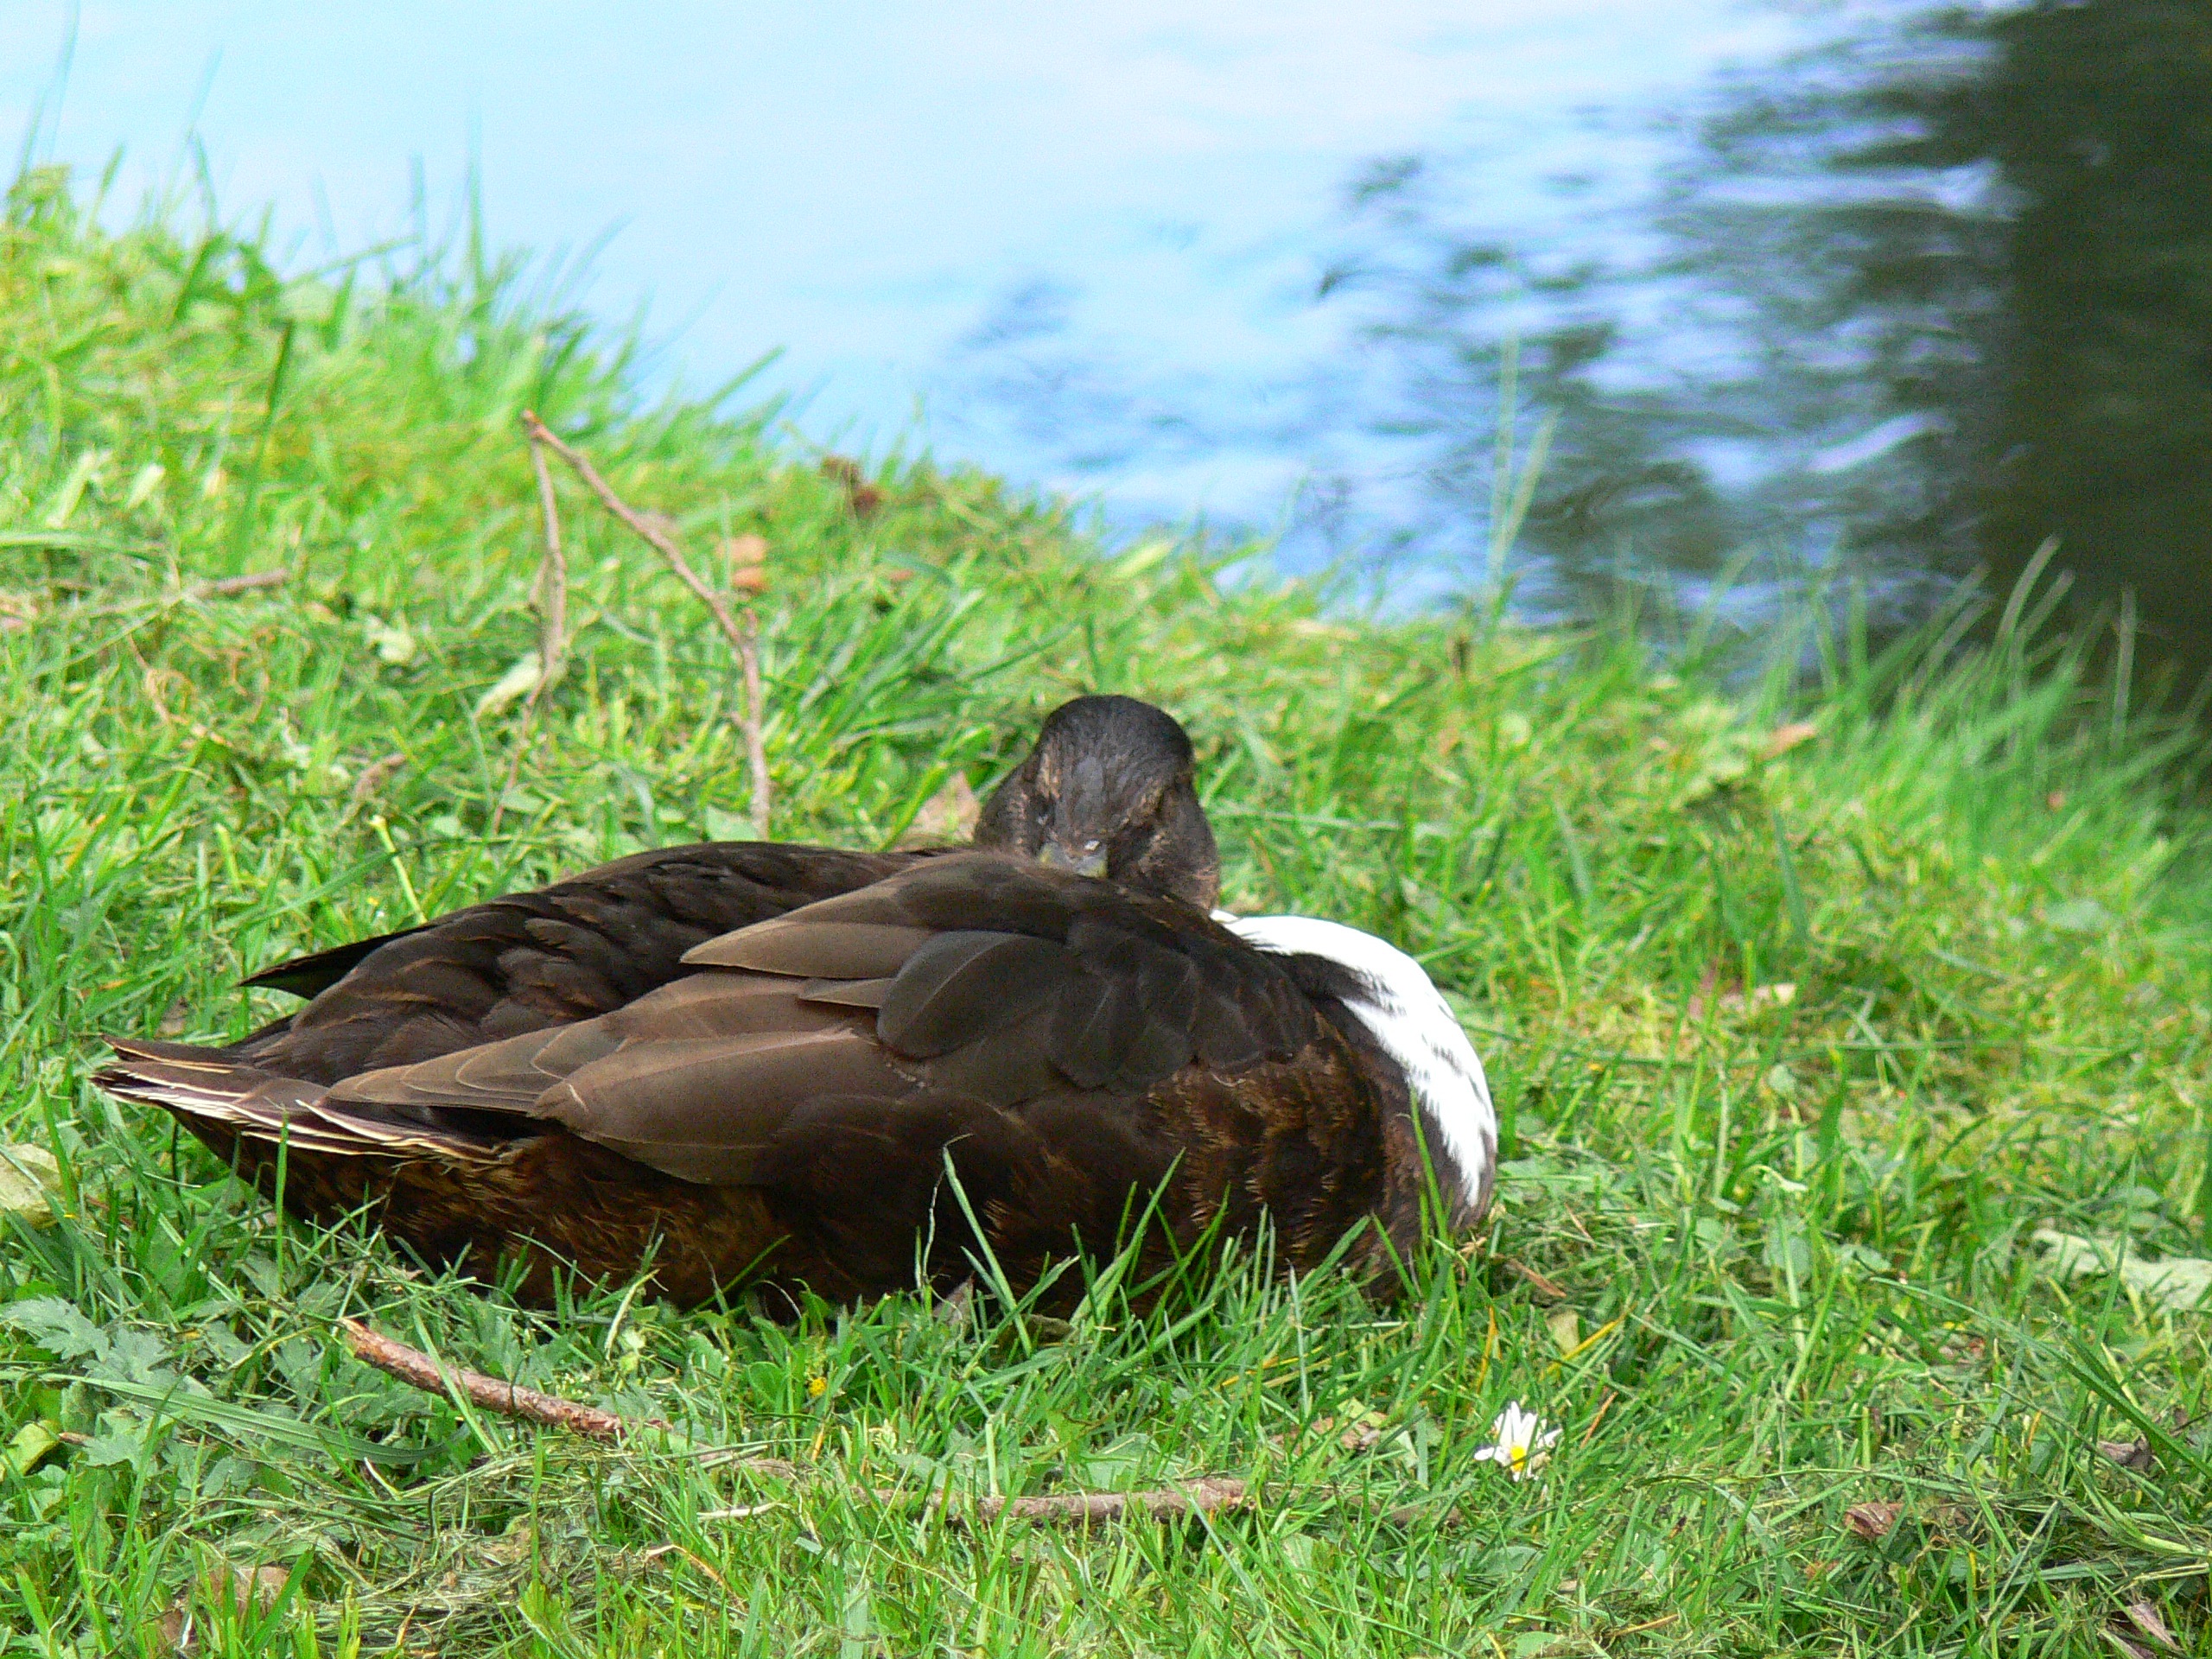
nature, grass, bird, wing, animal, wildlife, beak, fauna, duck, goose, vertebrate, waterfowl, water bird, mallard, duck on meadow, sleeping duck, ducks geese and swans